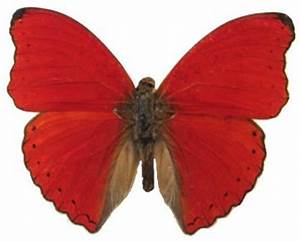
Label: butterfly